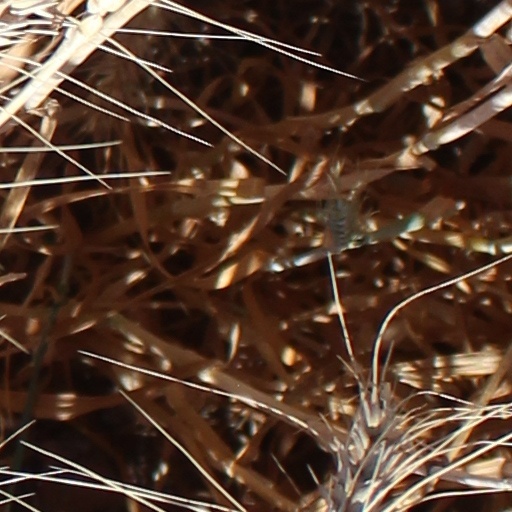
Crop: wheat